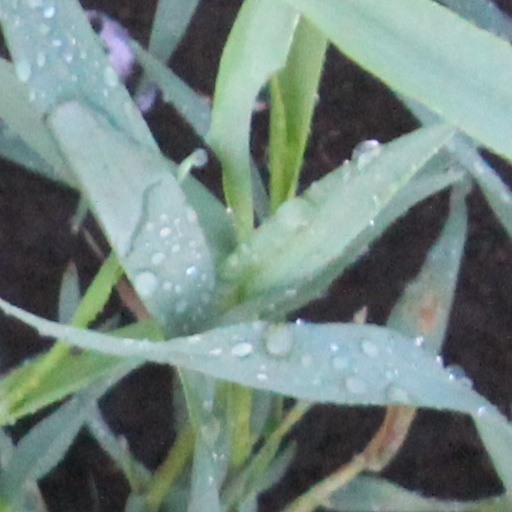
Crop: wheat